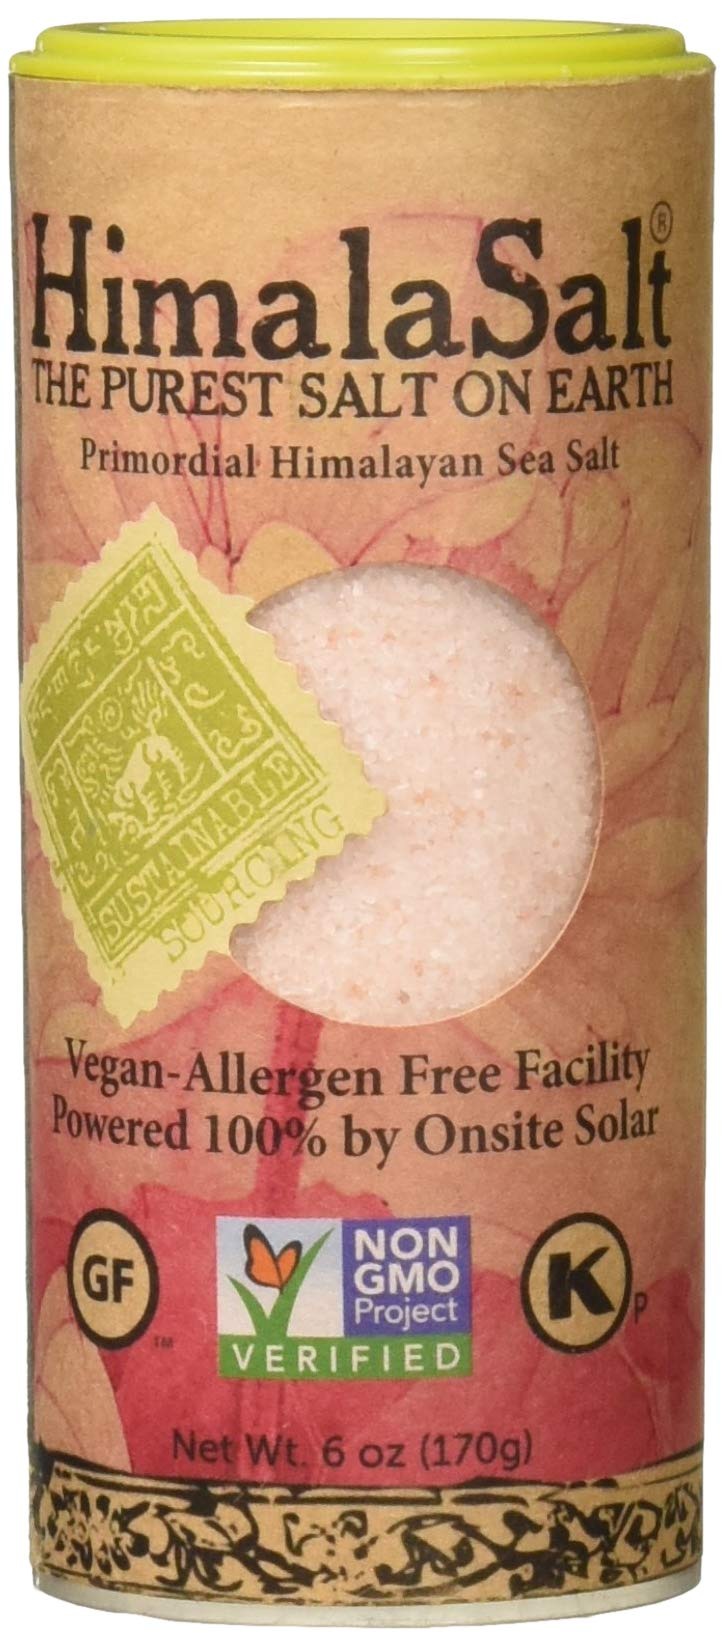
Item Name: HimalaSalt Fine Grain Shaker, 6 oz
Bullet Point 1: Vegan-Allergen Free Facility, Made 100% by Onsite Solar.
Bullet Point 2: Non-GMO Verified, Gluten-Free Certified
Bullet Point 3: Kosher for Passover
Bullet Point 4: 5% of Profits go to Regnerative Agriculture and Youth Farming Education
Bullet Point 5: Rich, clean flavor, containing whole essetial trace elements. Salt is essential to life. We carry a replica of Earth's ancient ocean in our blood. HimalaSalt restores this natural alkaline balance, crucial for wellbeing. Hand-harvested and stone ground, its fresh, pure flavor, crystalline structure and gorgeous pink color stems from its naturally high content of essential minerals -- the same ones our bodies are made of, and precisely the ones we require for wellbeing.
Value: 6.0
Unit: Ounce

Price: 6.16